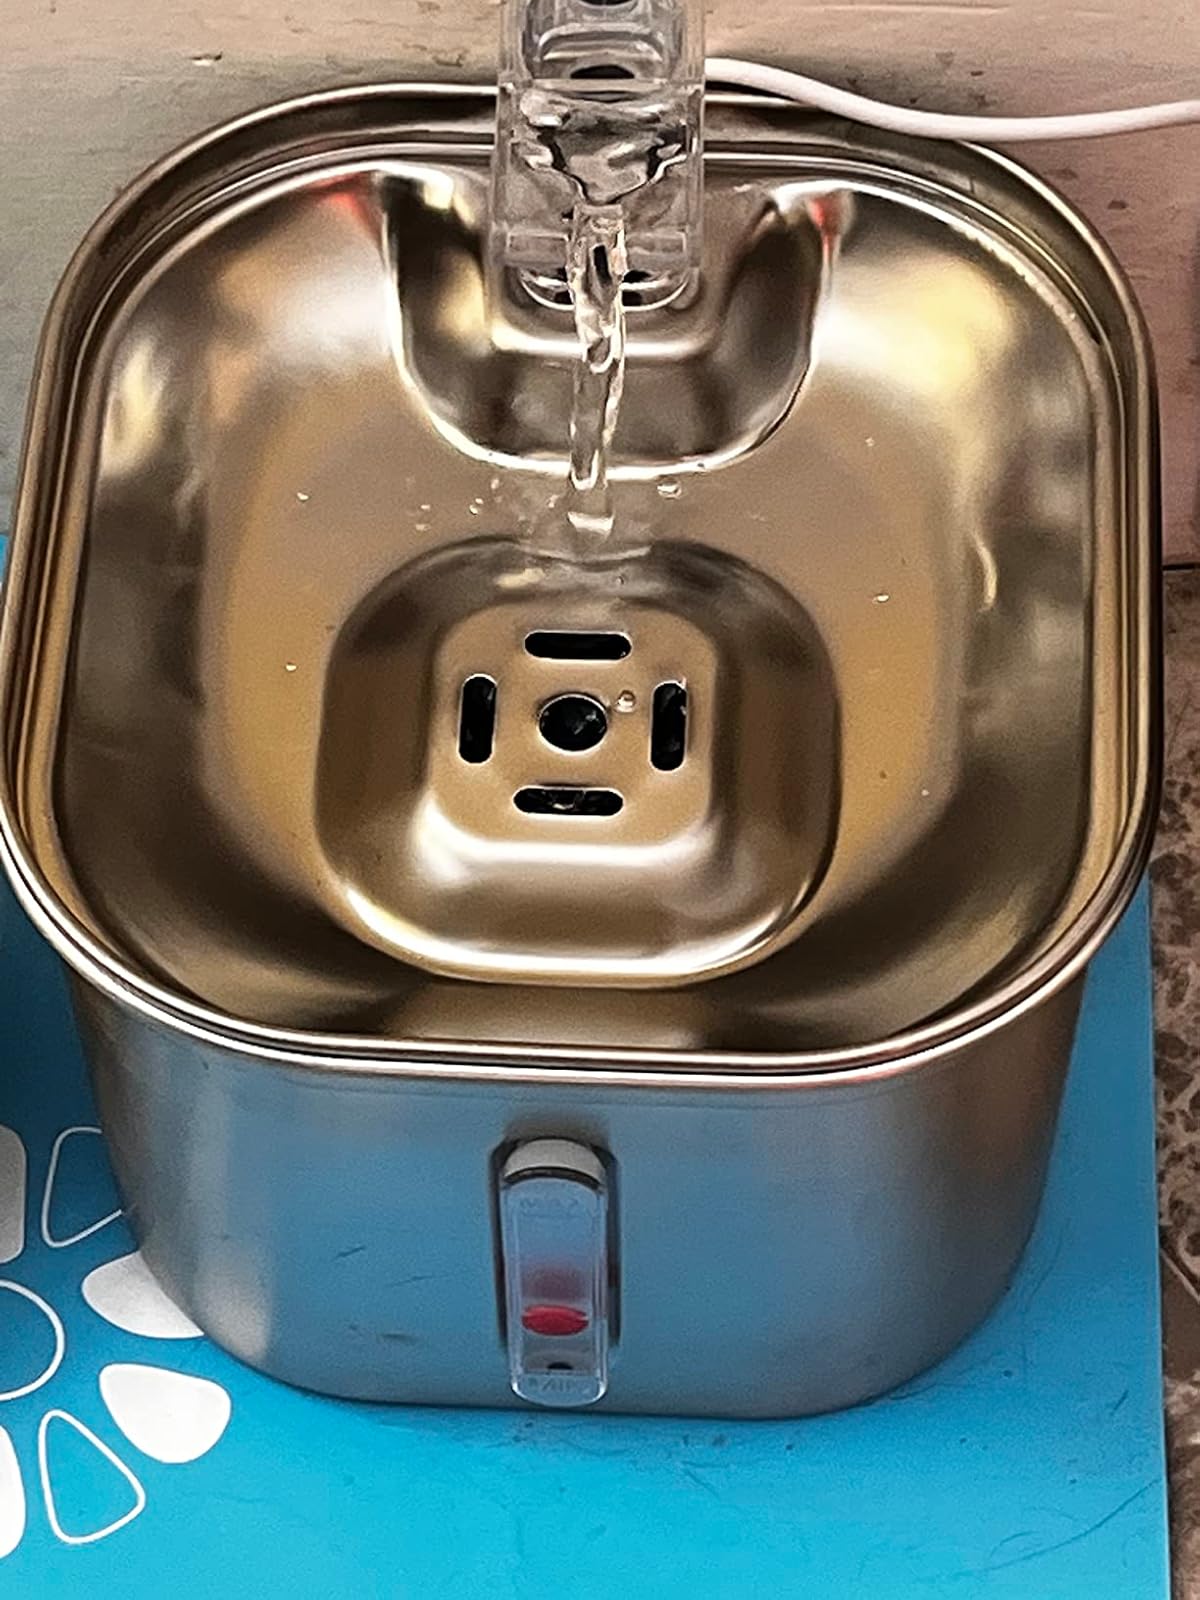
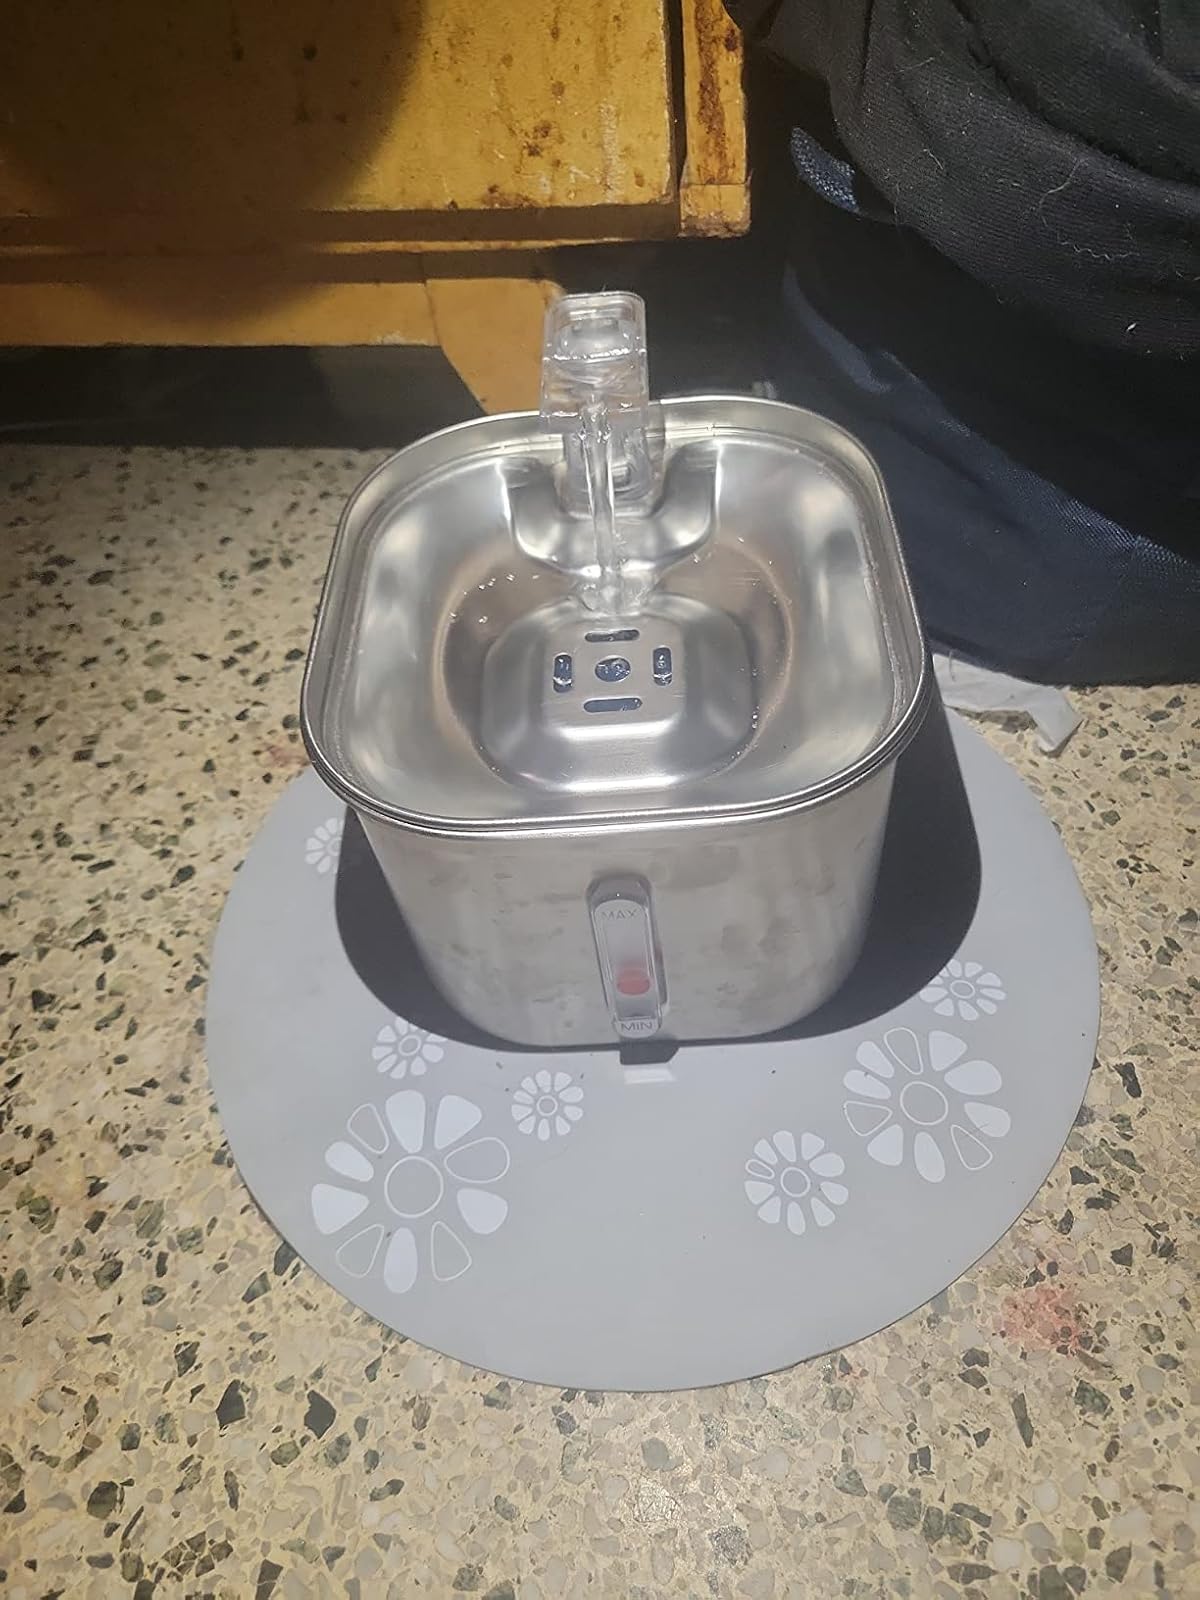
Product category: items_bowl
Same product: yes